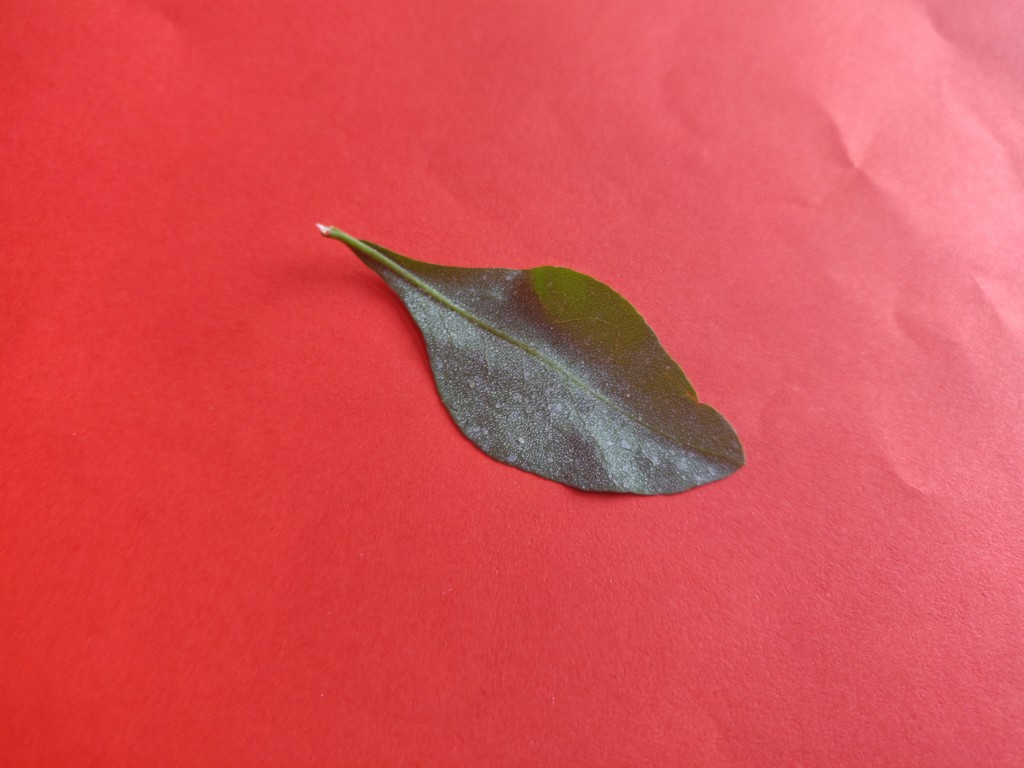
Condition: Unhealthy
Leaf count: single
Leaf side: back